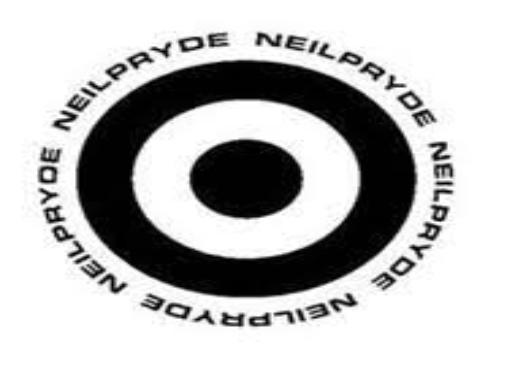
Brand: neil pryde-1
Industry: Sports